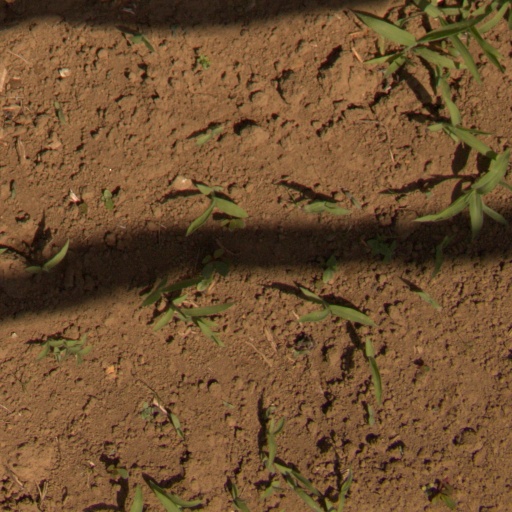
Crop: Jerusalem artichoke